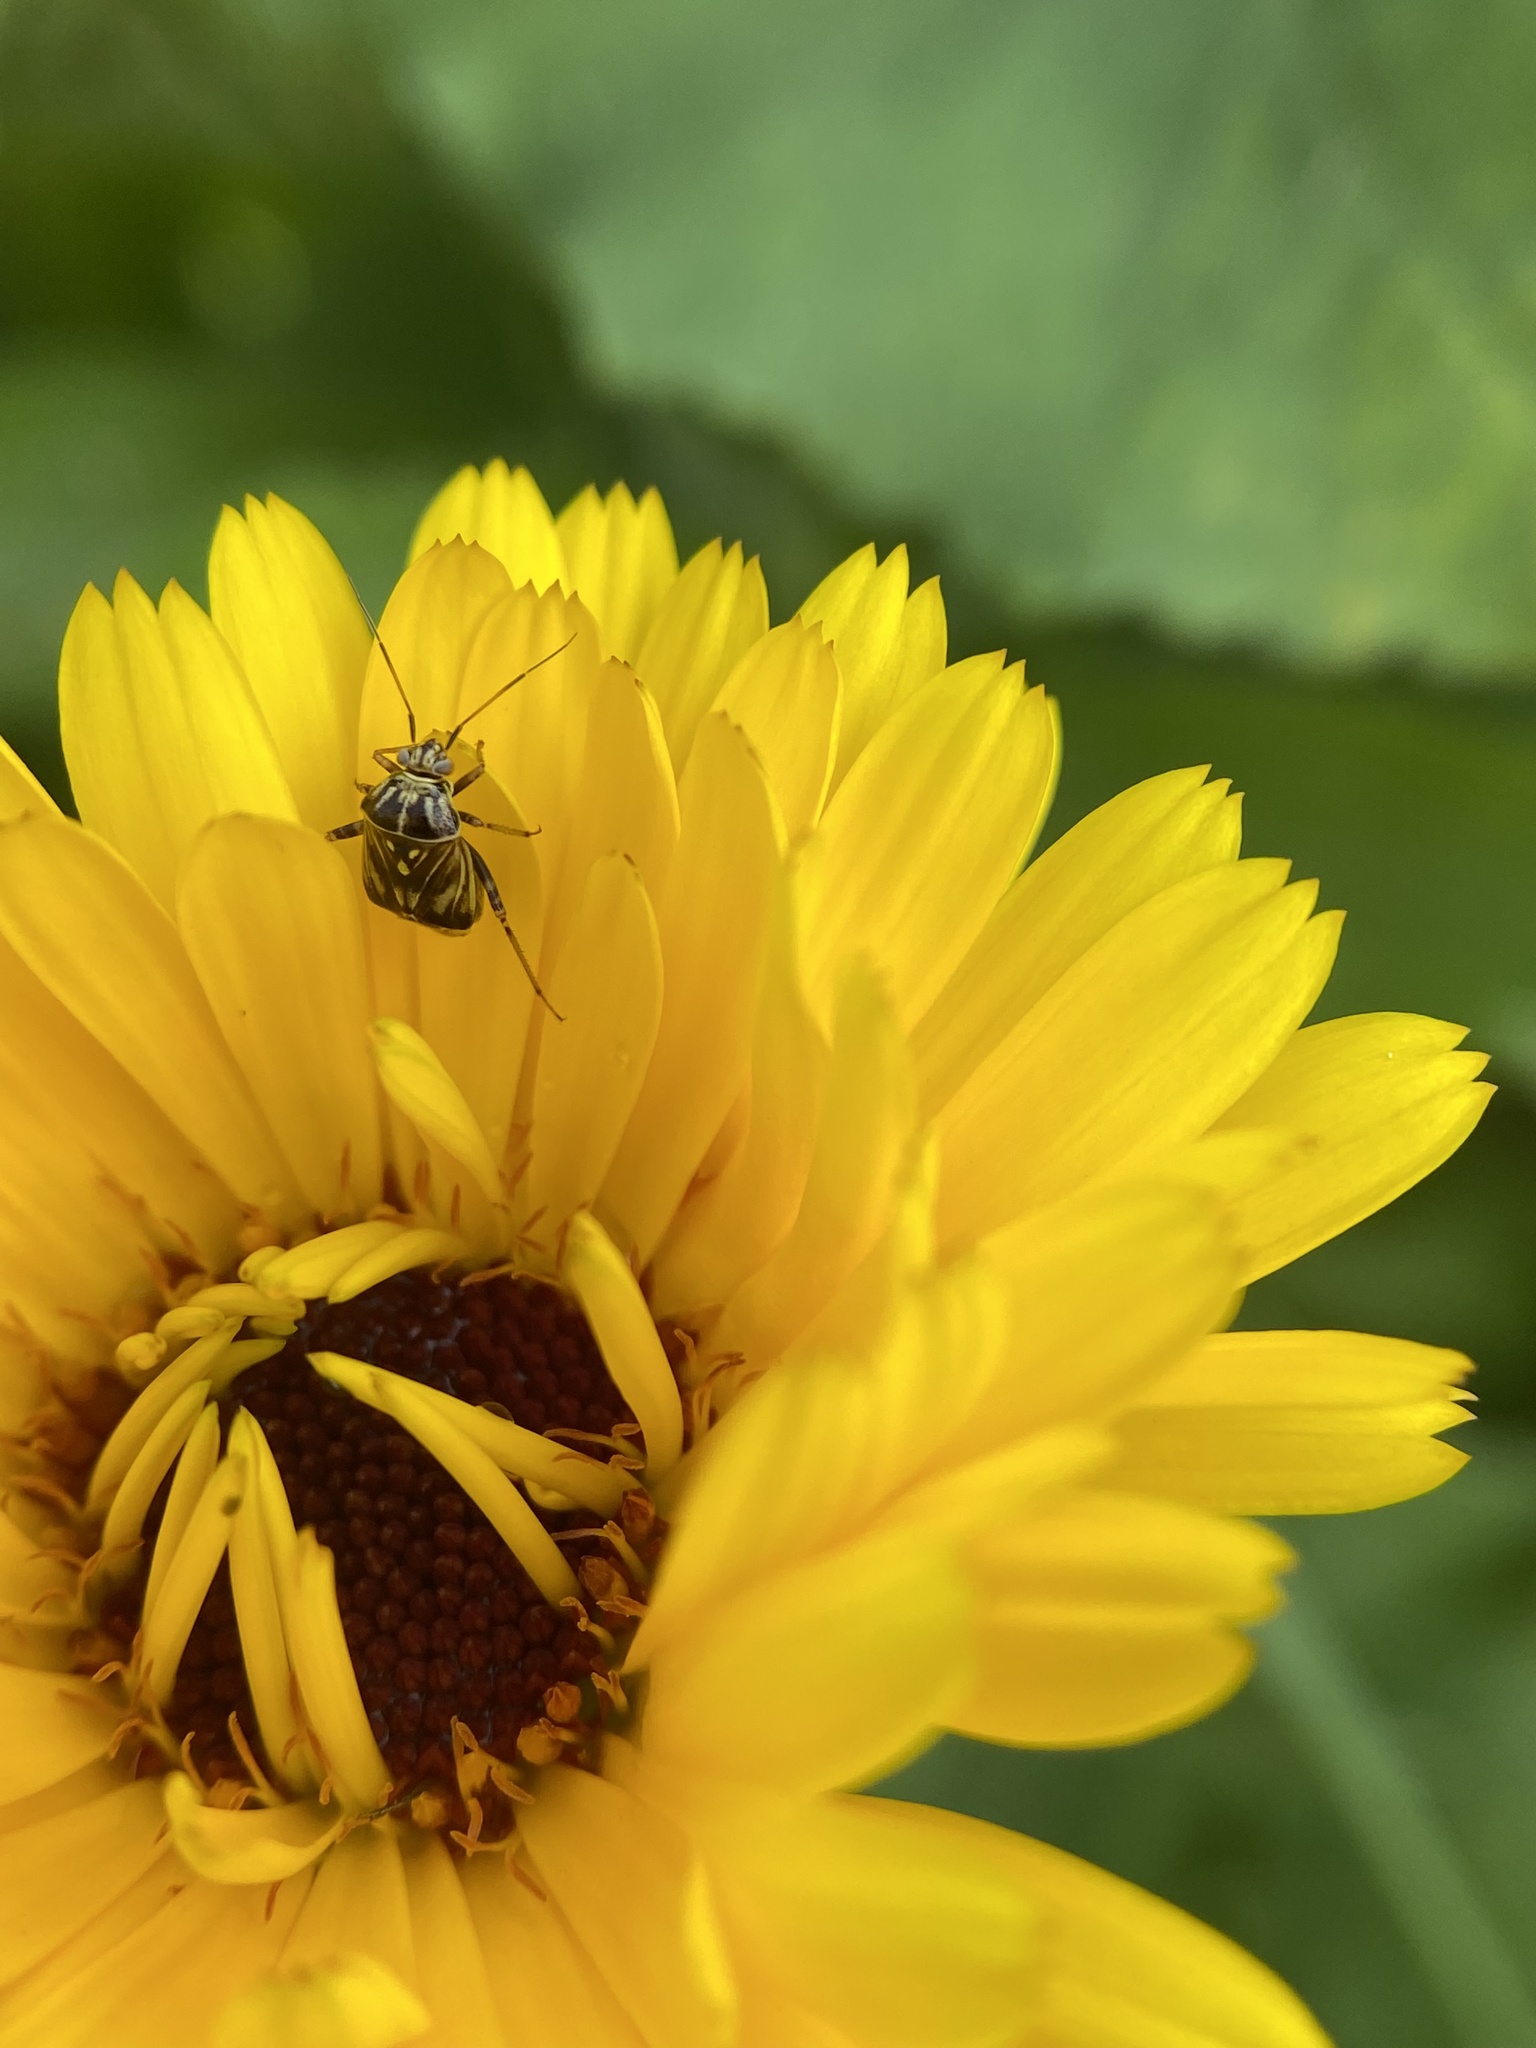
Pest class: lygus_bug